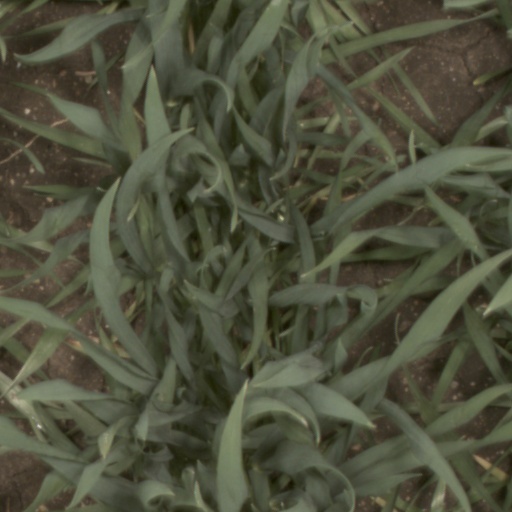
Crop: wheat